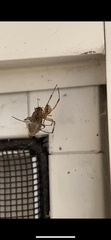
Species: Lactrodectus_hesperus